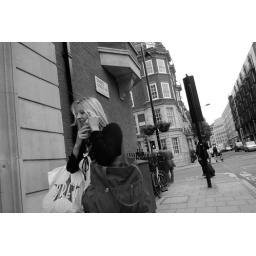
Well, not in black and white :)